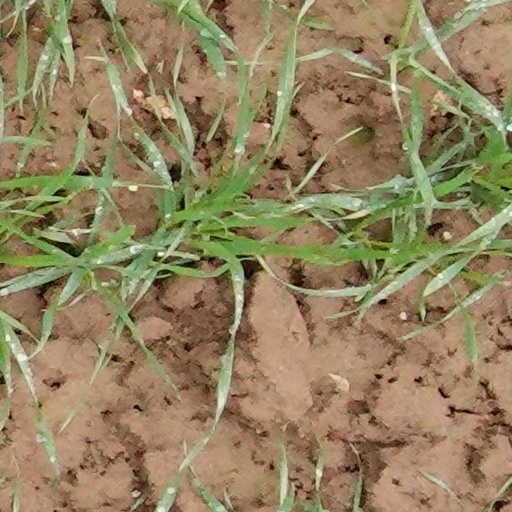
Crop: wheat